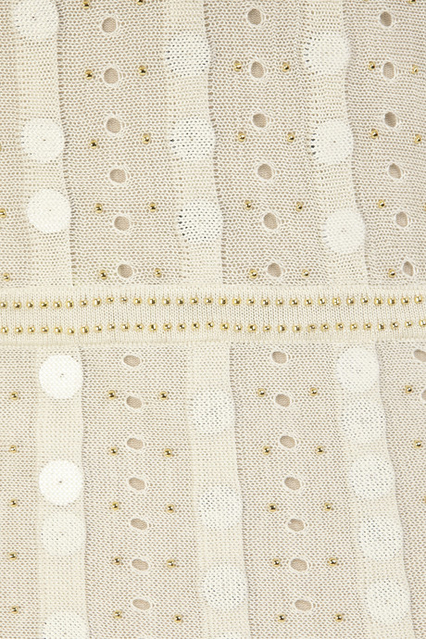
Texture: knitted